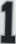
Number: 1